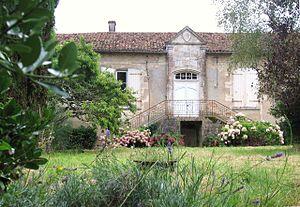
Château du bourg - Cour intérieure
Le château de Saint-Michel-le-Cloucq est l'ancienne demeure des seigneurs de Saint-Michel-le-Cloucq, mentionnée dès le XIIᵉ siècle.